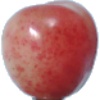
Label: cherry_rainier